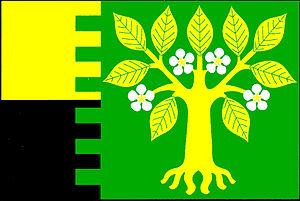
Úbislavice est une commune du district de Jičín, dans la région de Hradec Králové, en République tchèque. Sa population s'élevait à 423 habitants en 2017.